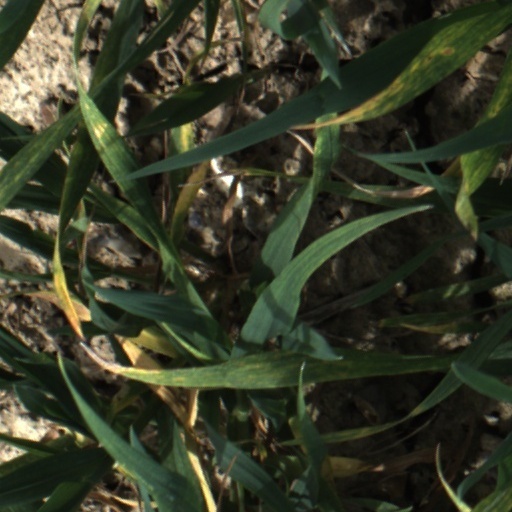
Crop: wheat